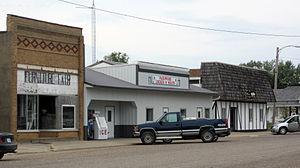
Packwood est une ville du comté de Jefferson, en Iowa, aux États-Unis. Elle est incorporée le 7 mai 1894.